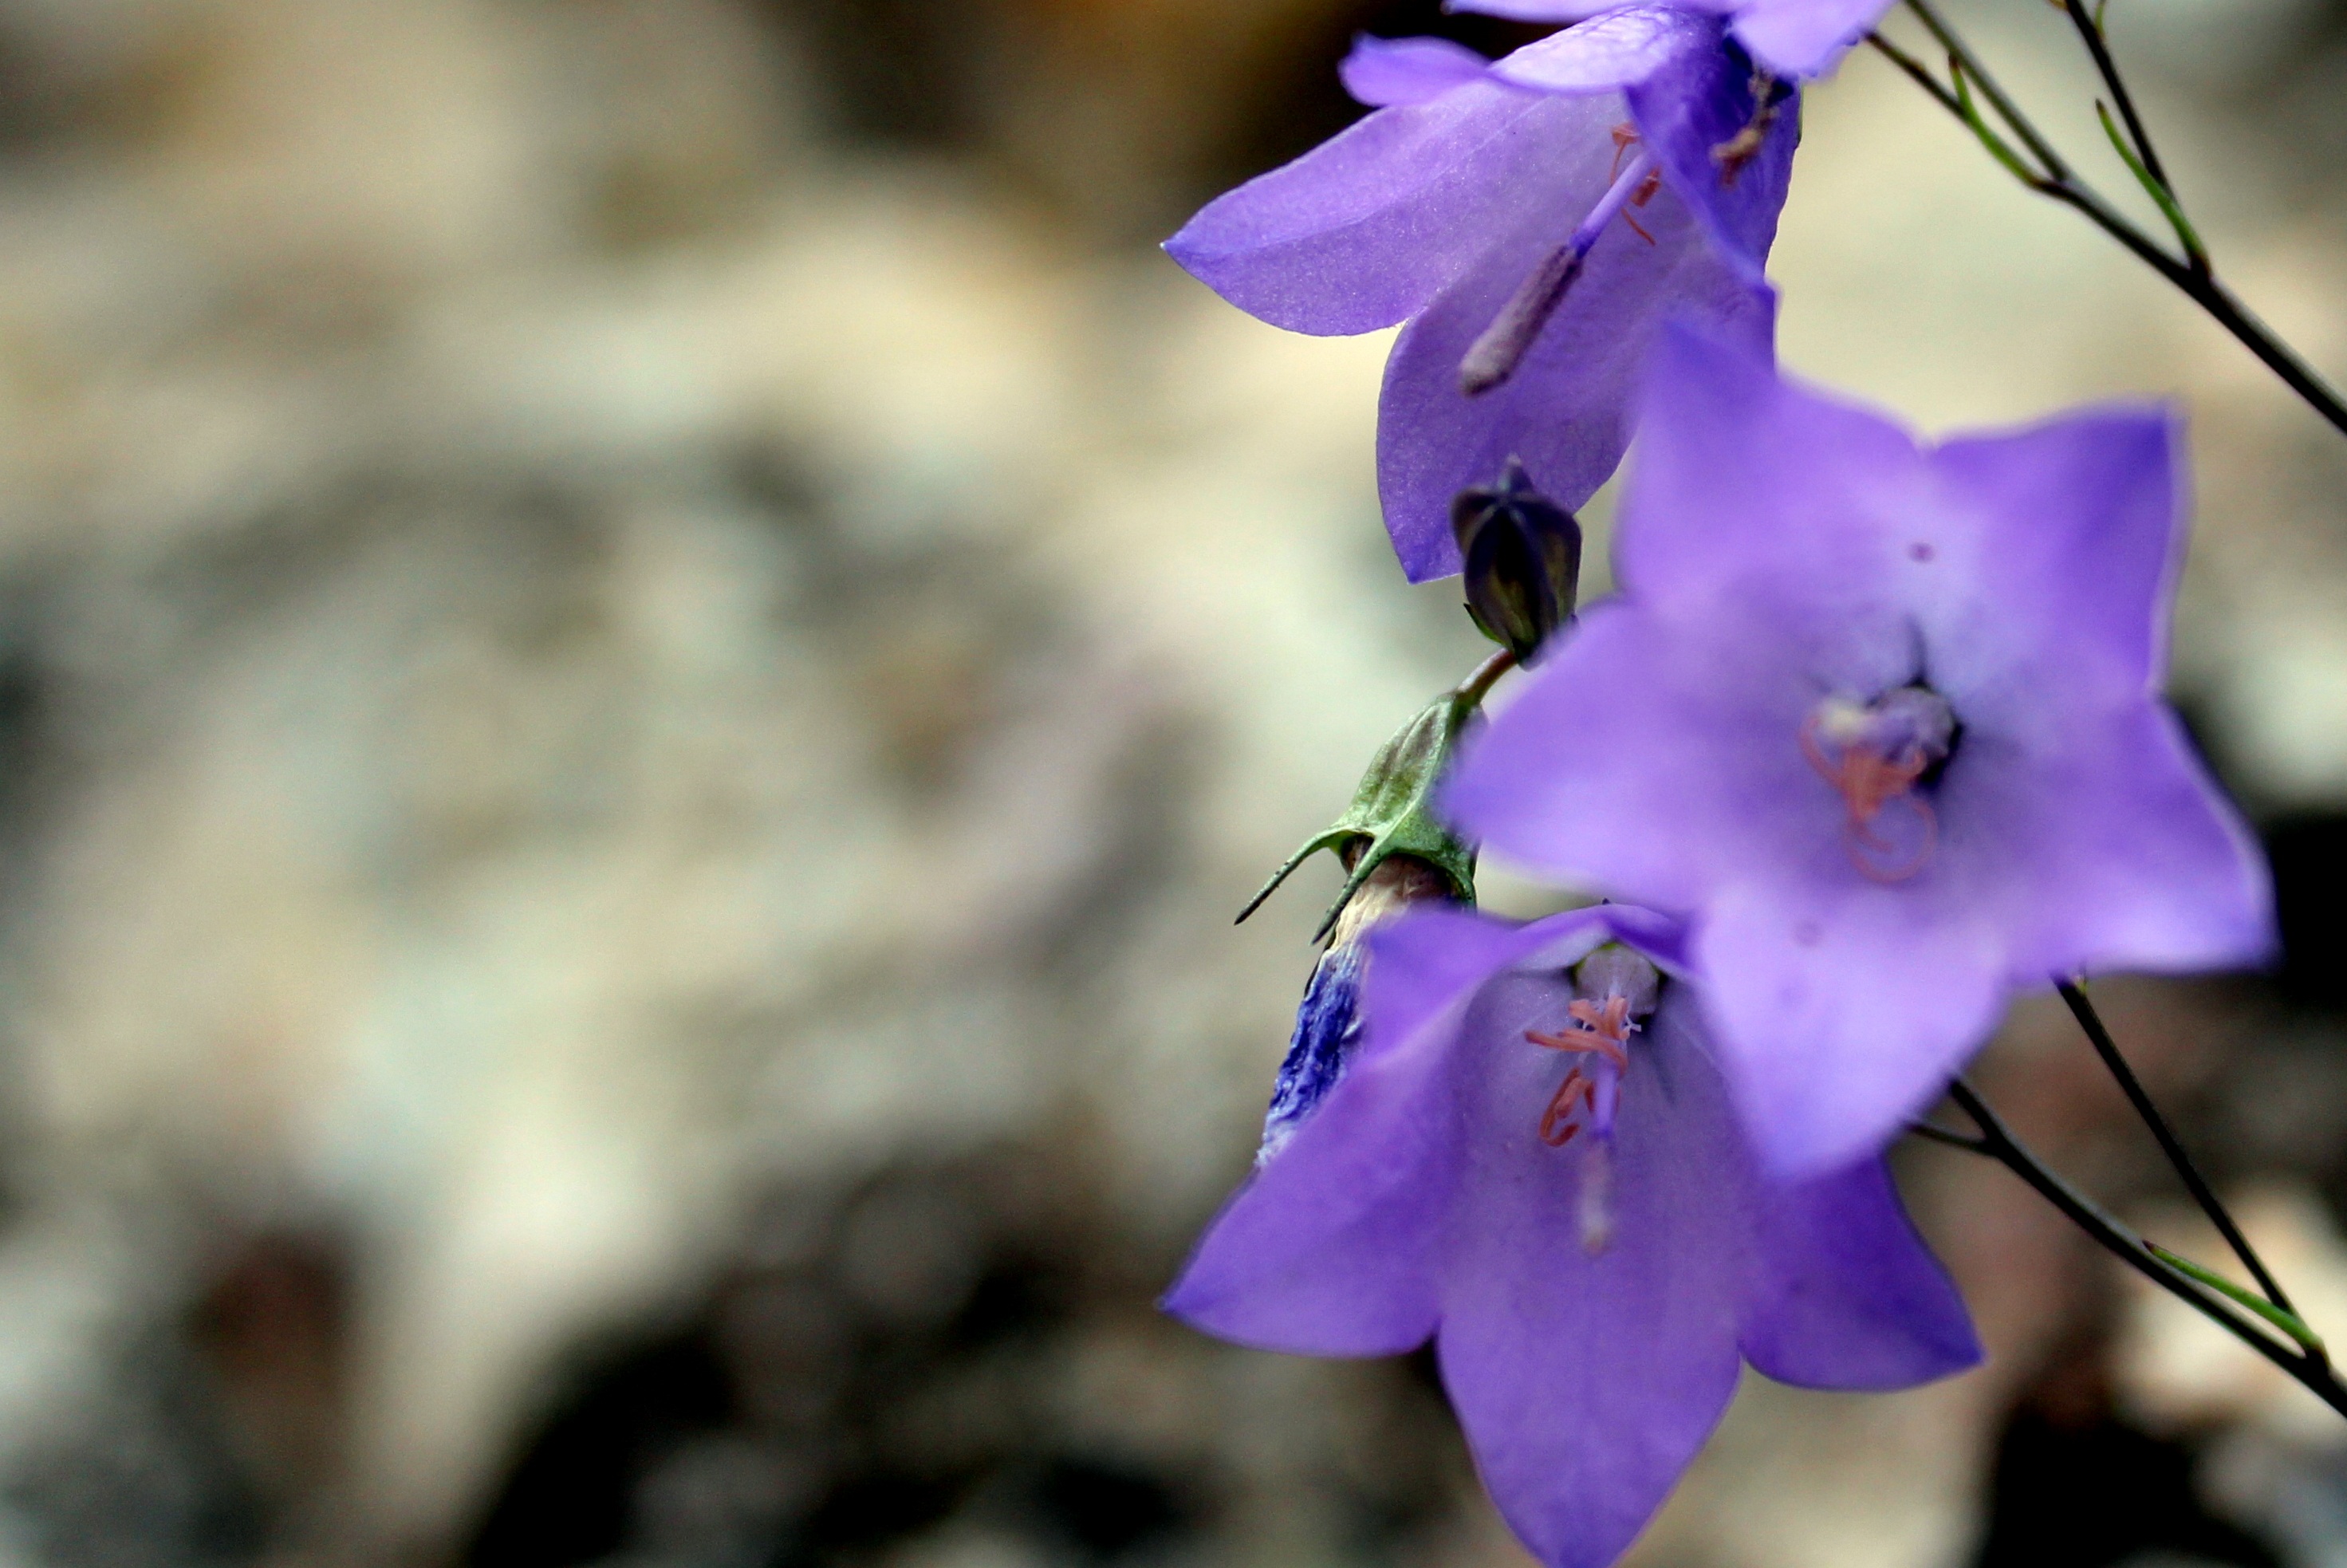
nature, blossom, plant, flower, petal, botany, blue, flora, wildflower, close up, macro photography, flowering plant, bellflower family, land plant